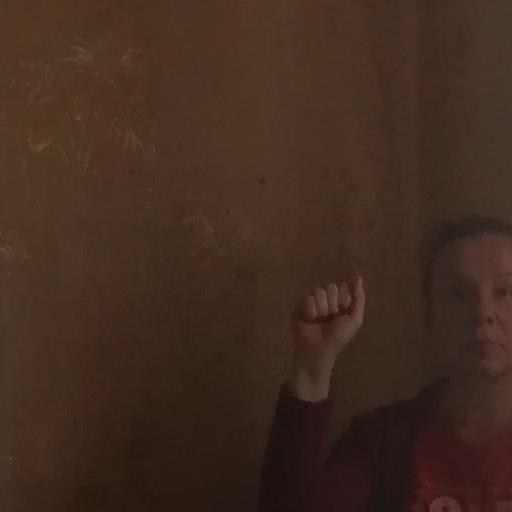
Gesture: fist